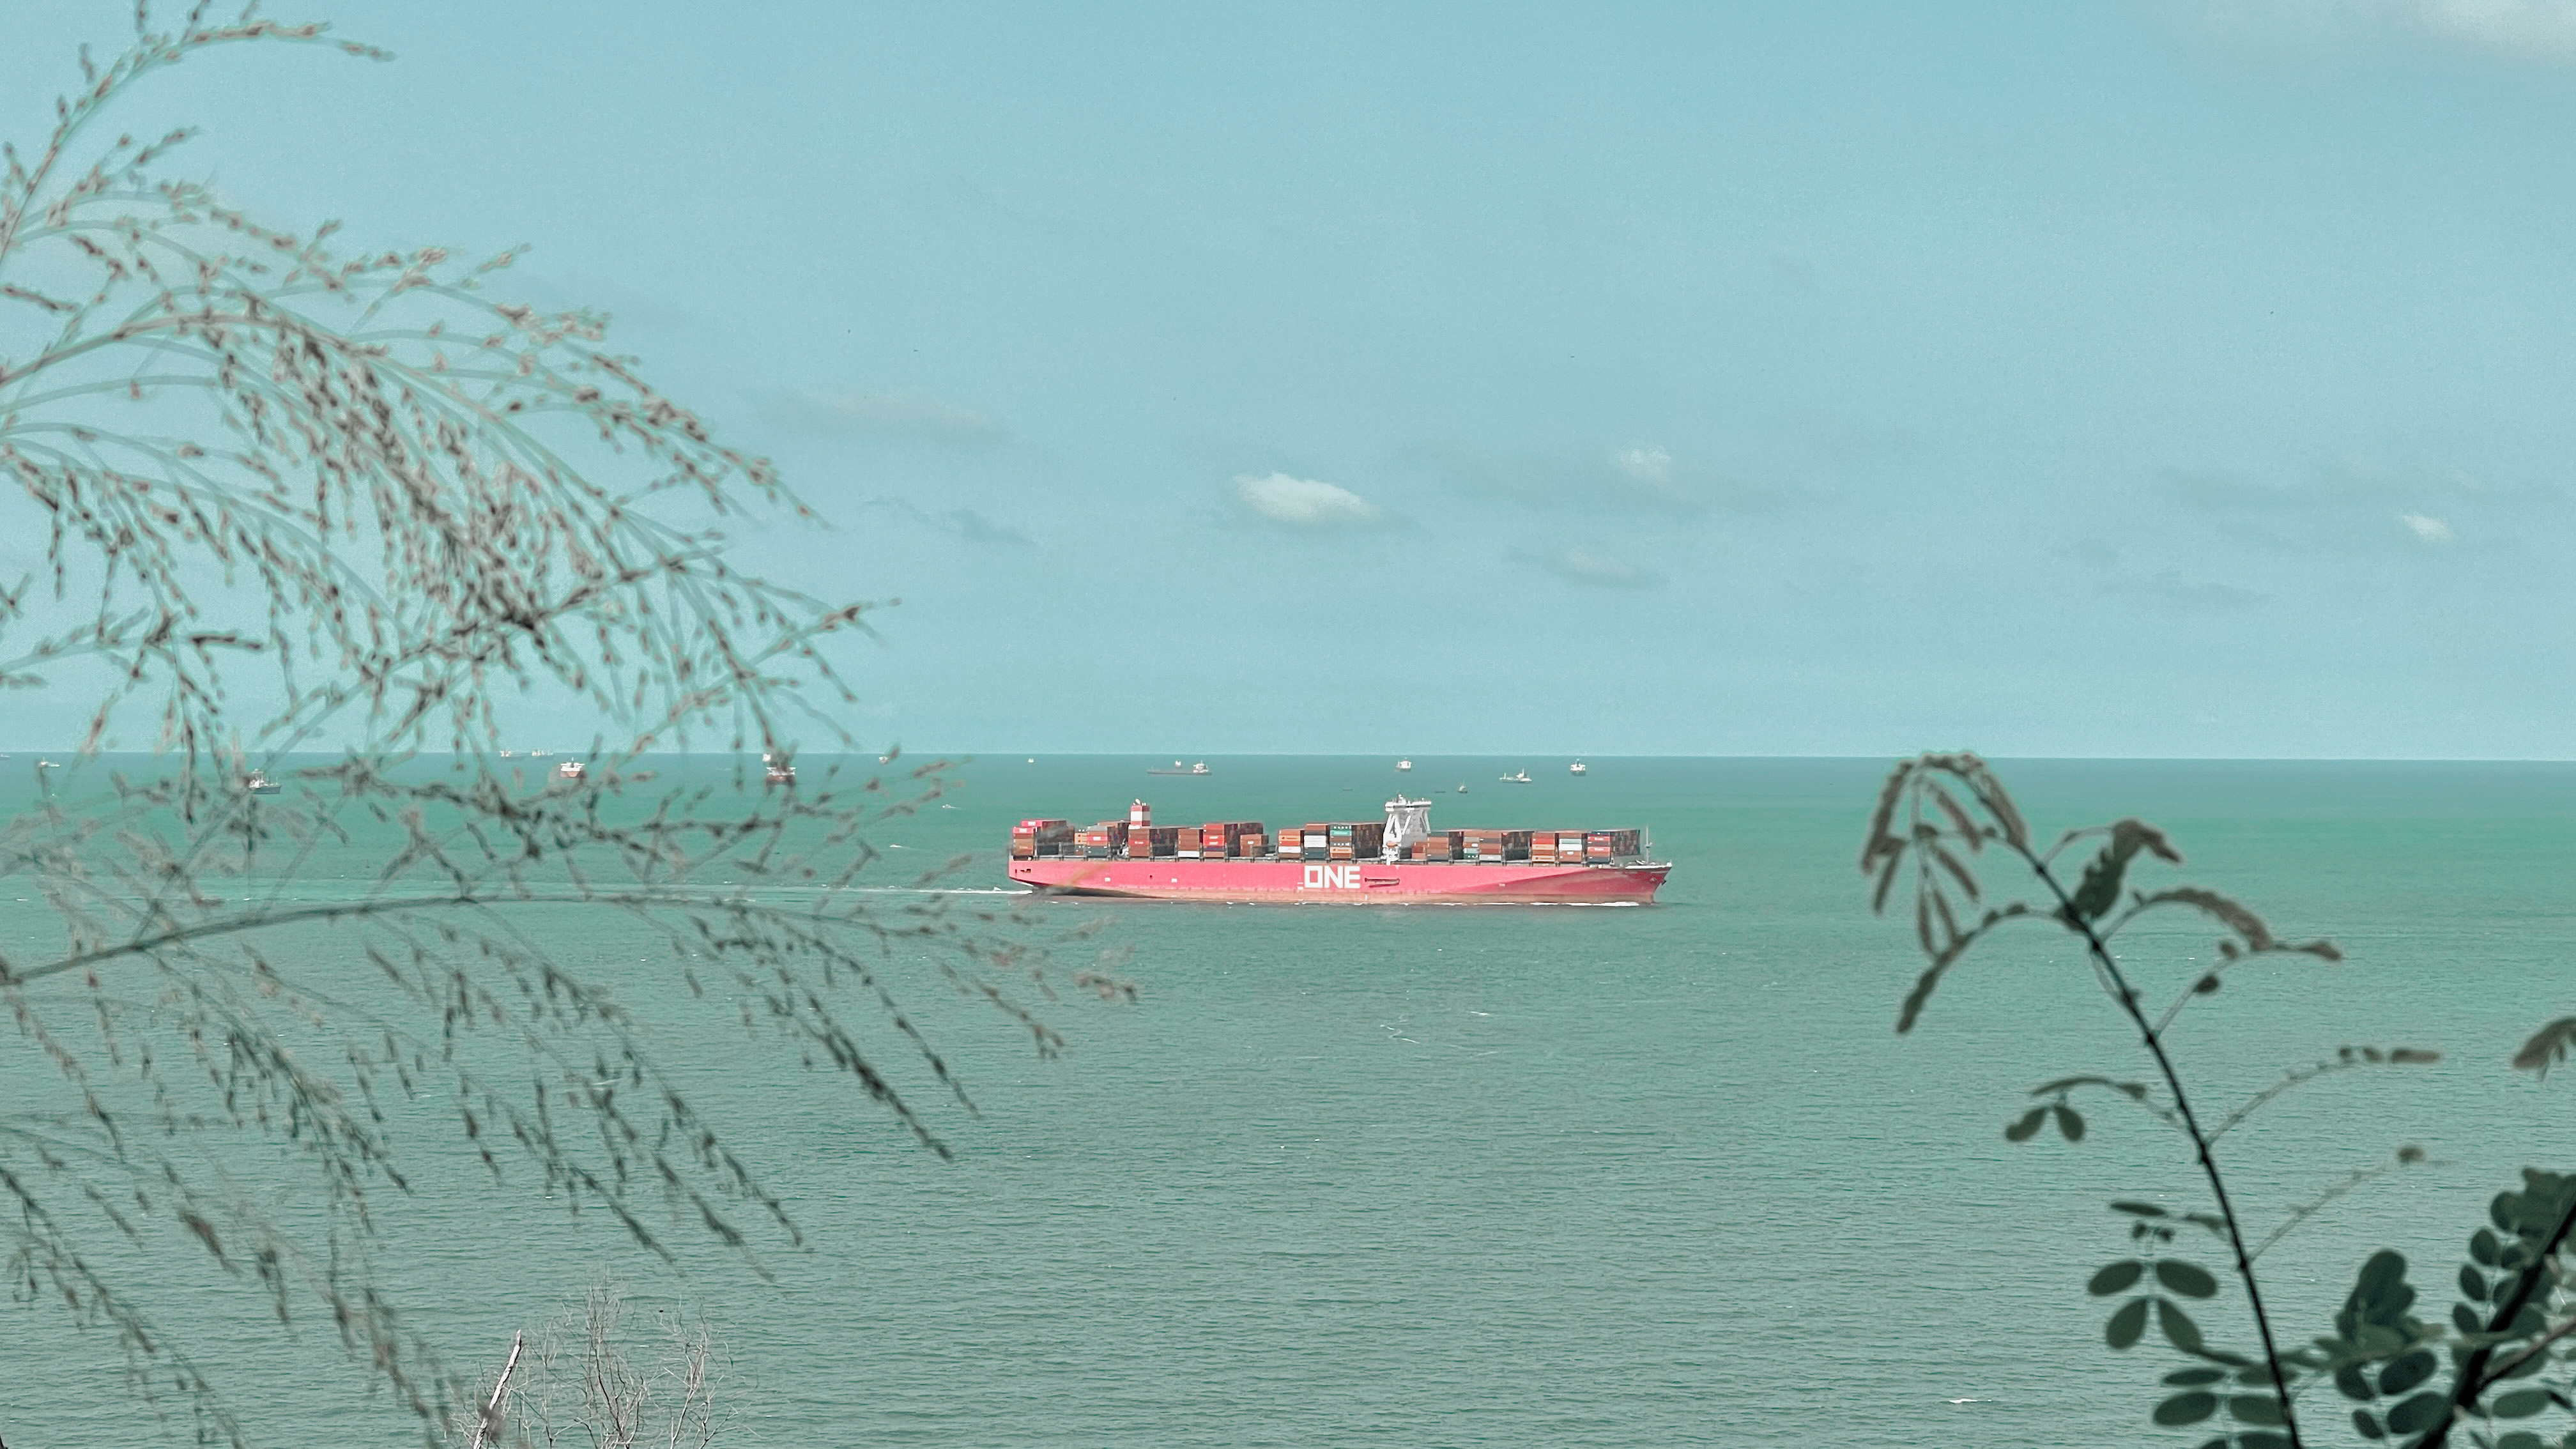
sea, water, sky, boat, watercraft, vehicle, cloud, boats and boating equipment and supplies, plant, coastal and oceanic landforms, natural landscape, lake, horizon, leisure, landscape, calm, tree, shore, recreation, naval architecture, ship, coast, tropics, water transportation, ocean, skiff, island, magenta, wind, sound, wind wave, reservoir, canoe, caribbean, bay, wave, grass, holiday, lake district, boating, inlet, channel, beach, Freshwater marsh, tourism, reflection